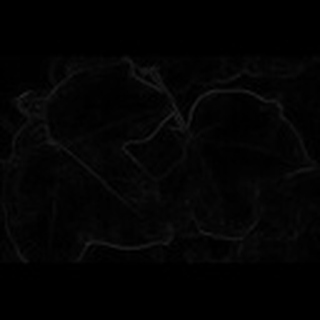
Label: cotton_target_spot